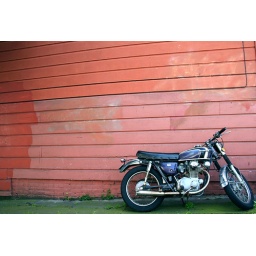
Honda motorcycle leaning against a house